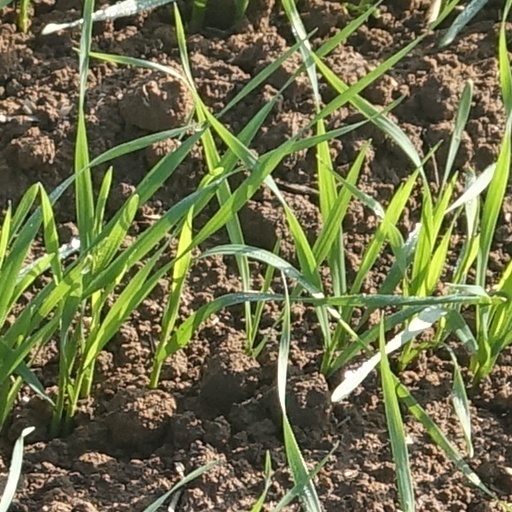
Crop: wheat